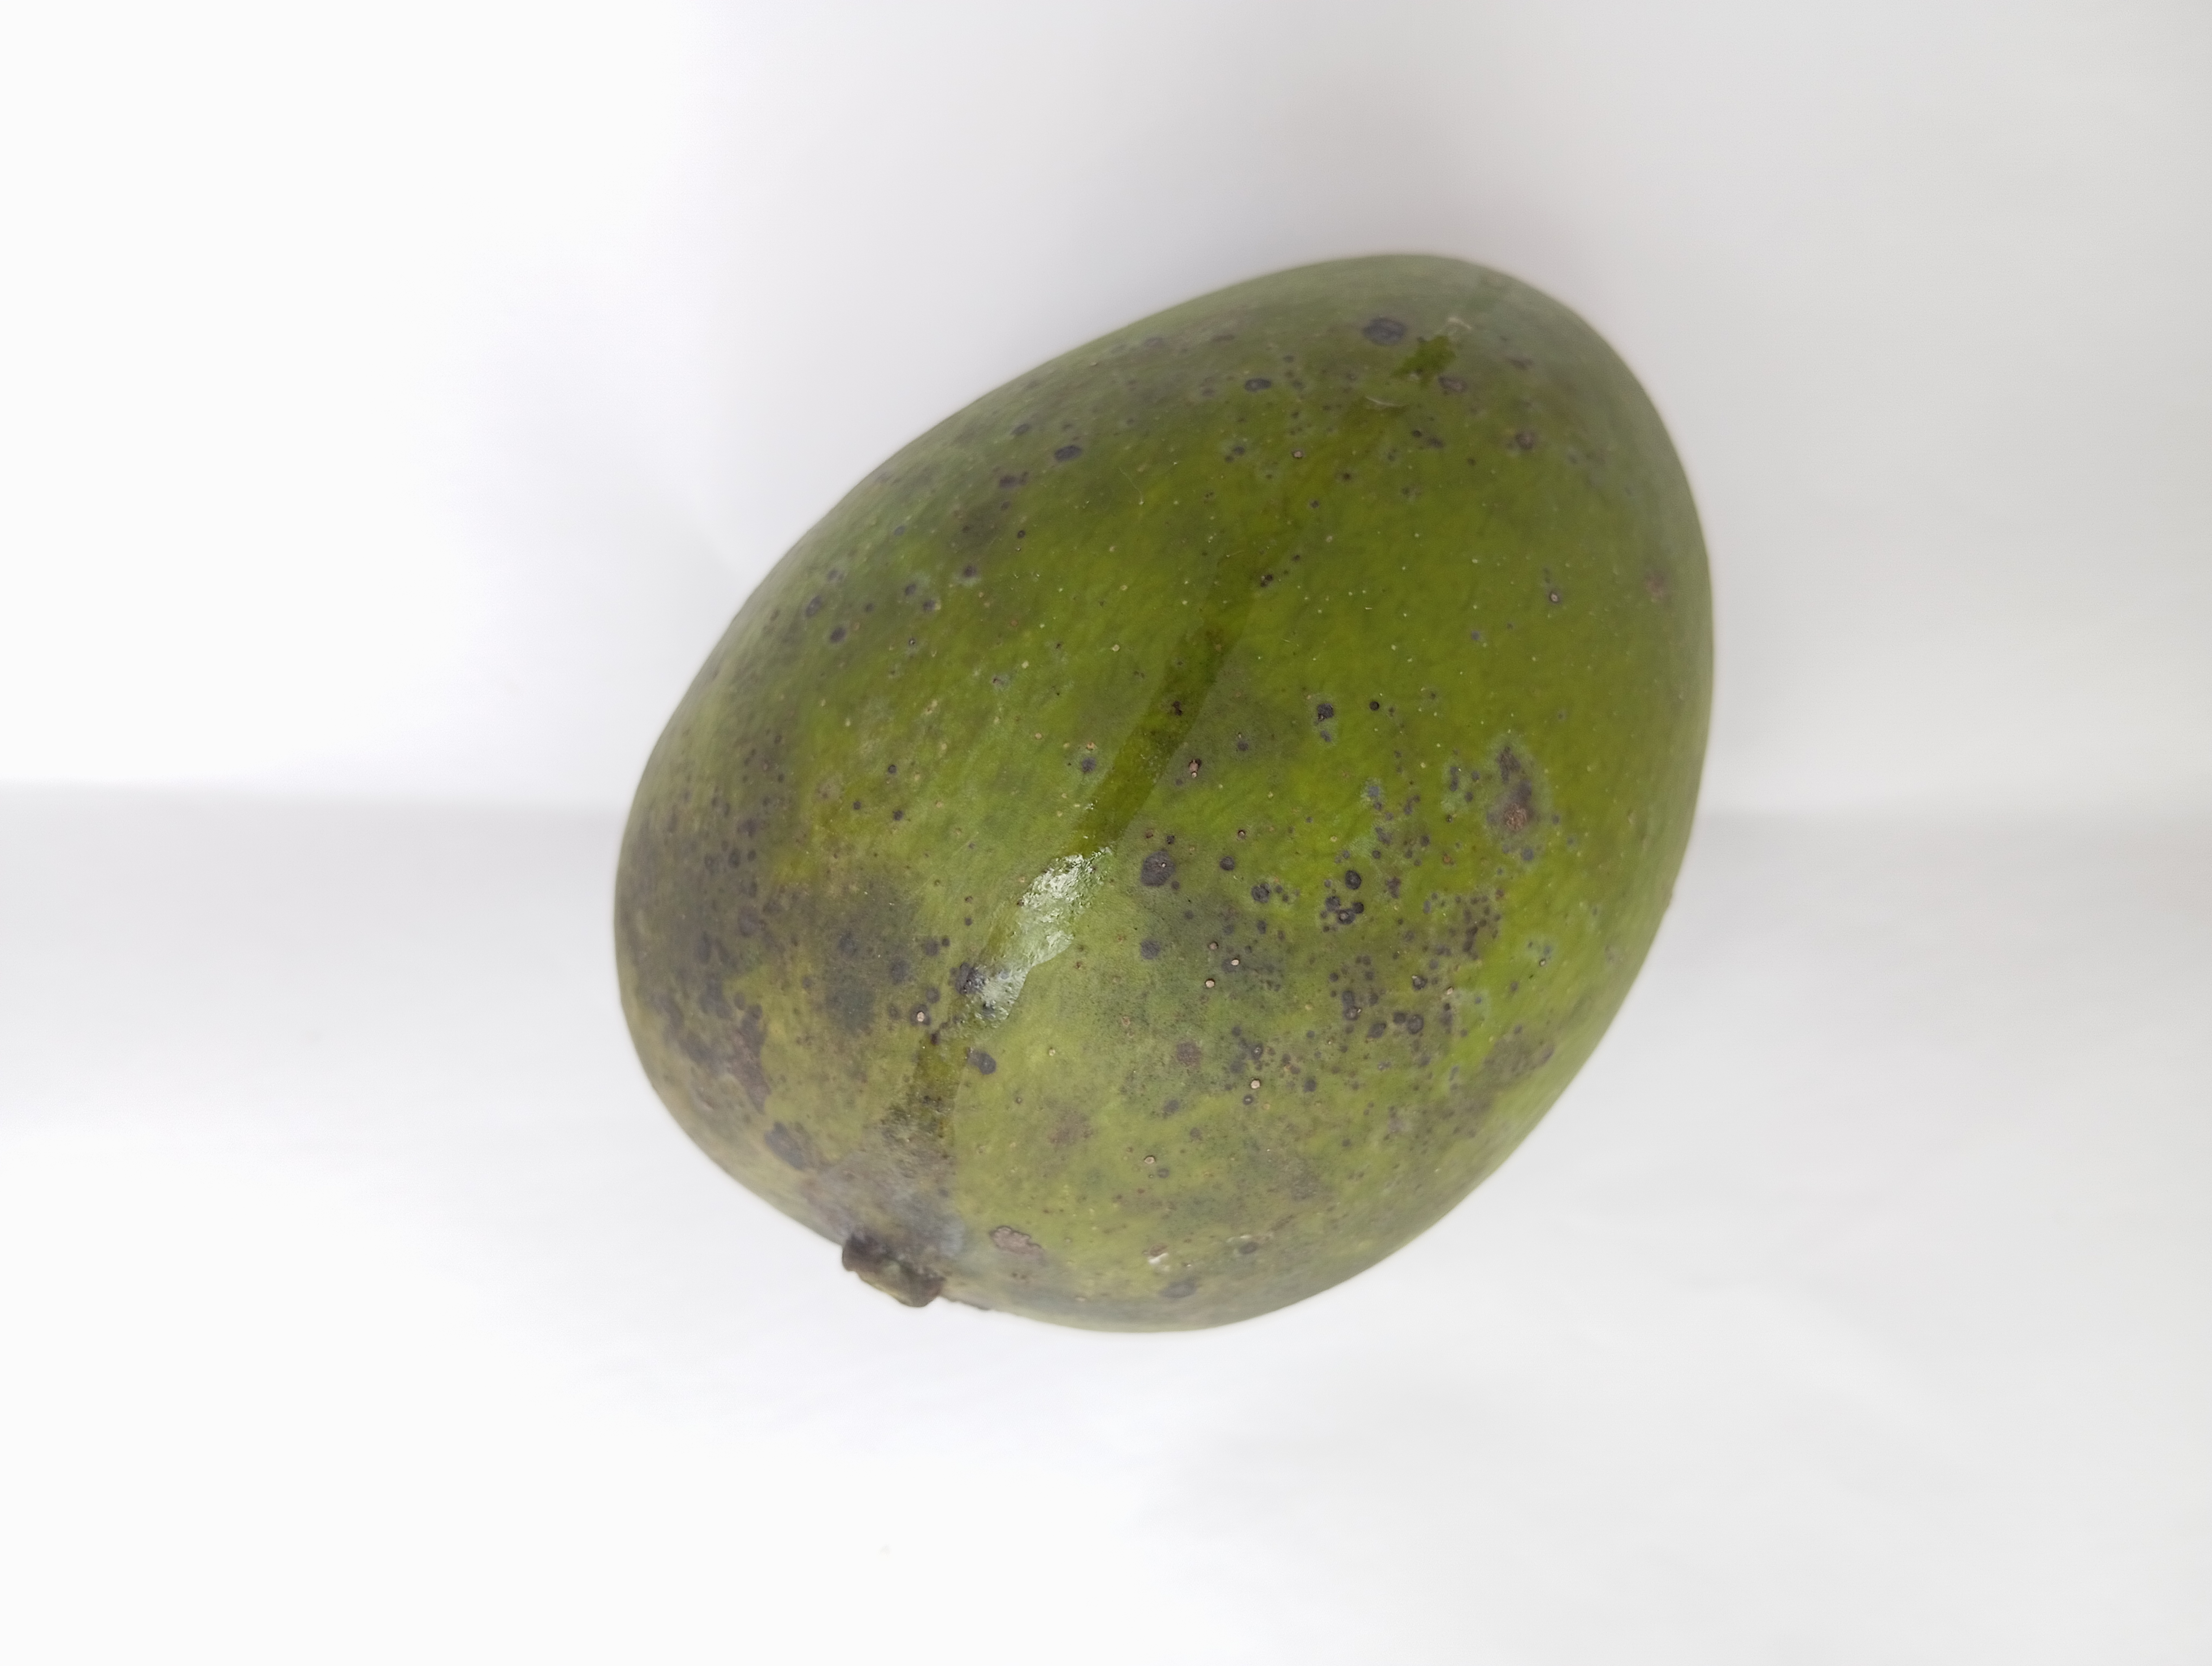
Mango variety: Harivanga